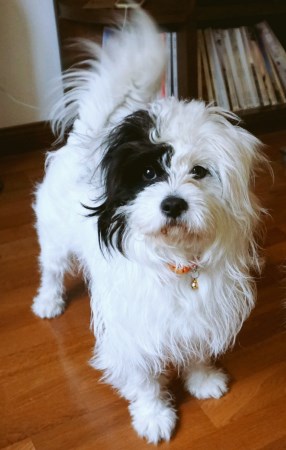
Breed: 361-n000123-Shih_Tzu